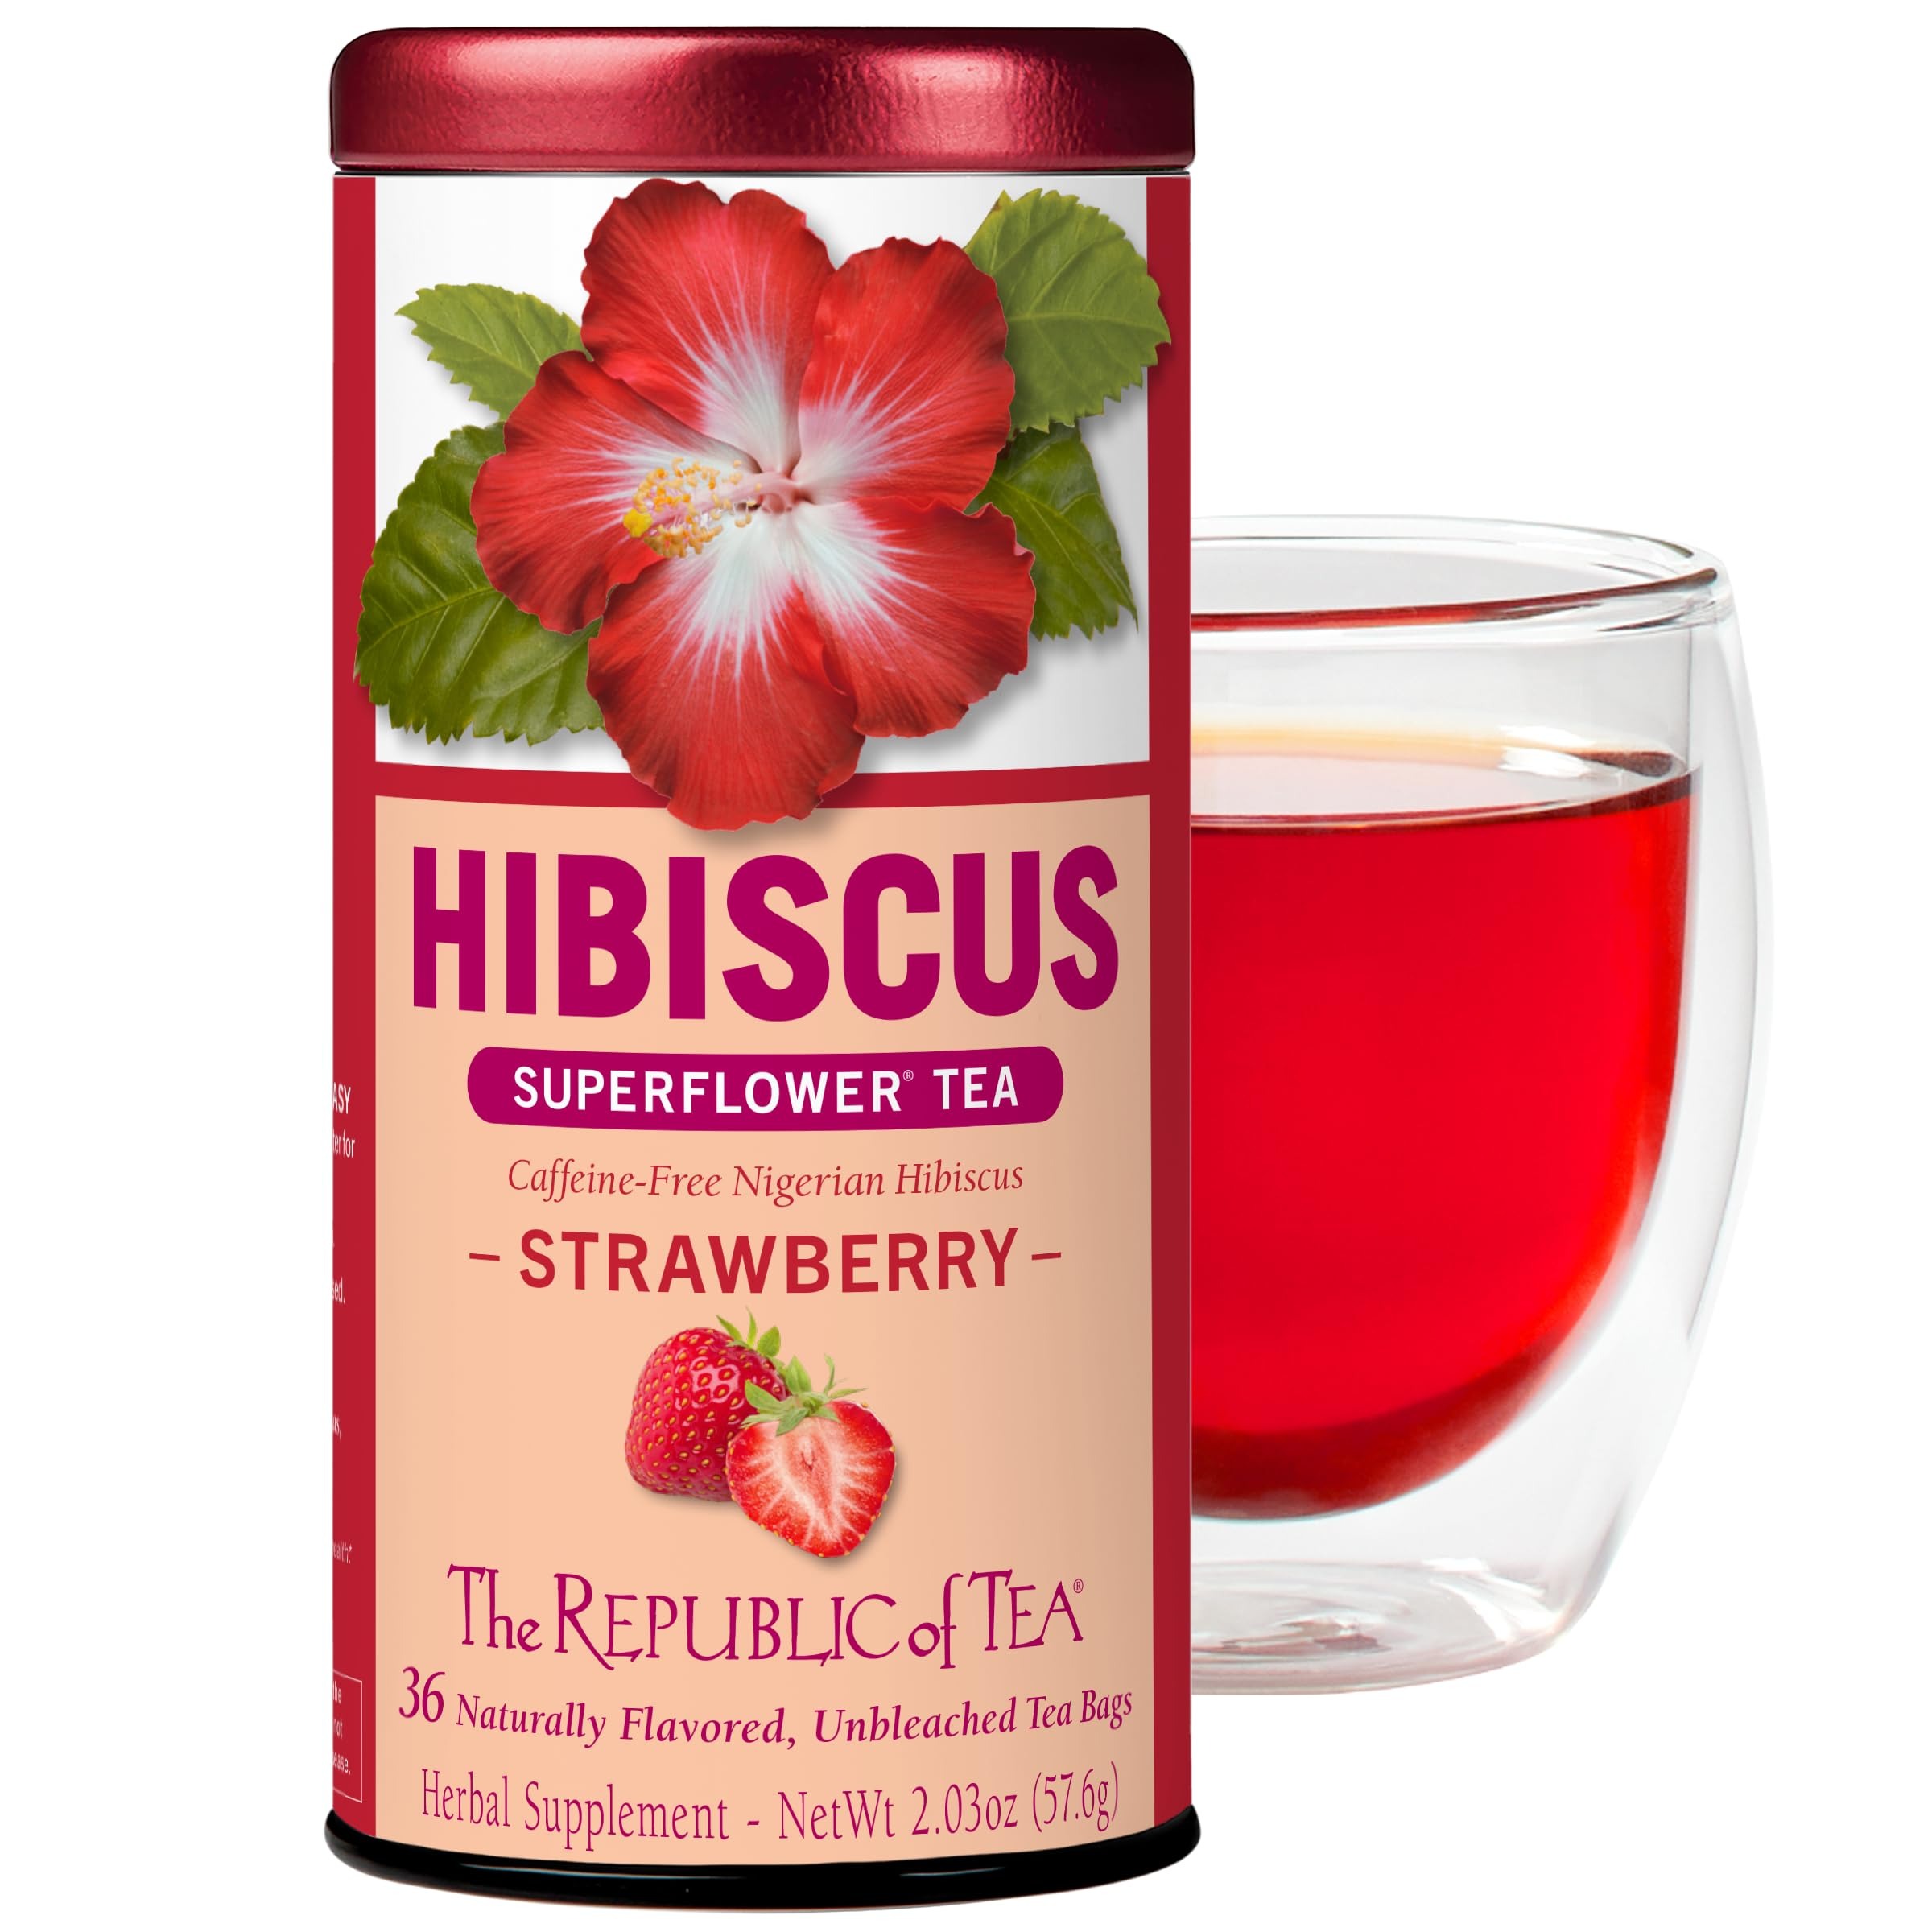
Item Name: The Republic of Tea - Strawberry Hibiscus Tea, 36 Count
Bullet Point 1: PREMIUM NIGERIAN HIBISCUS | Enjoy this herb blend made of premium, Nigerian hibiscus - a tropical marvel that steeps a caffeine-free, deep crimson cup. Infused with sweet notes of ripe strawberries, this cup is delightfully decadent and is refreshing serve hot or over ice.
Bullet Point 2: INGREDIENTS | Hibiscus, apples, rosehips, strawberries and natural strawberry and vanilla flavors
Bullet Point 3: STEEPING INSTRUCTIONS | Steeping herbal tea is easy. Simply heat fresh, filtered water to a rolling boil. Then pour 6 oz of water over tea and steep for 5-7 minutes if using a tea bag or full-leaf.
Bullet Point 4: CAFFEINE | This herbal blend is naturally caffeine-free and has 0 calories.
Bullet Point 5: CERTIFICATIONS | This herbal tea is Gluten Free, Sugar and Carb Free
Bullet Point 6: Pregnancy and Lactation: Do not use during pregnancy or lactation without the advice of a healthcare practitioner.
Product Description: Hibiscus Strawberry Tea Will Remind You Of Warm Summer Days Shared With Friends. Lush Strawberries, Crisp Apples, Tender Rosehips And A Hint Of Vanilla Are Blended With Flavorful Hibiscus To Create A Blend That Can Be Enjoyed Hot Or As A Refreshing Iced Tea. Feel Good Inside And Out As We Will Donate $1 From Each Sale To Action Against Hunger, Which Aids In Sustainable Farming And Water Solutions To End Hunger. To Make Herbal Tea, Simply Heat Fresh Filtered Water To A Rolling Boil. Then Pour Water Over Tea And Steep For 5-7 Minutes.
Value: 36.0
Unit: Count

Price: 15.64